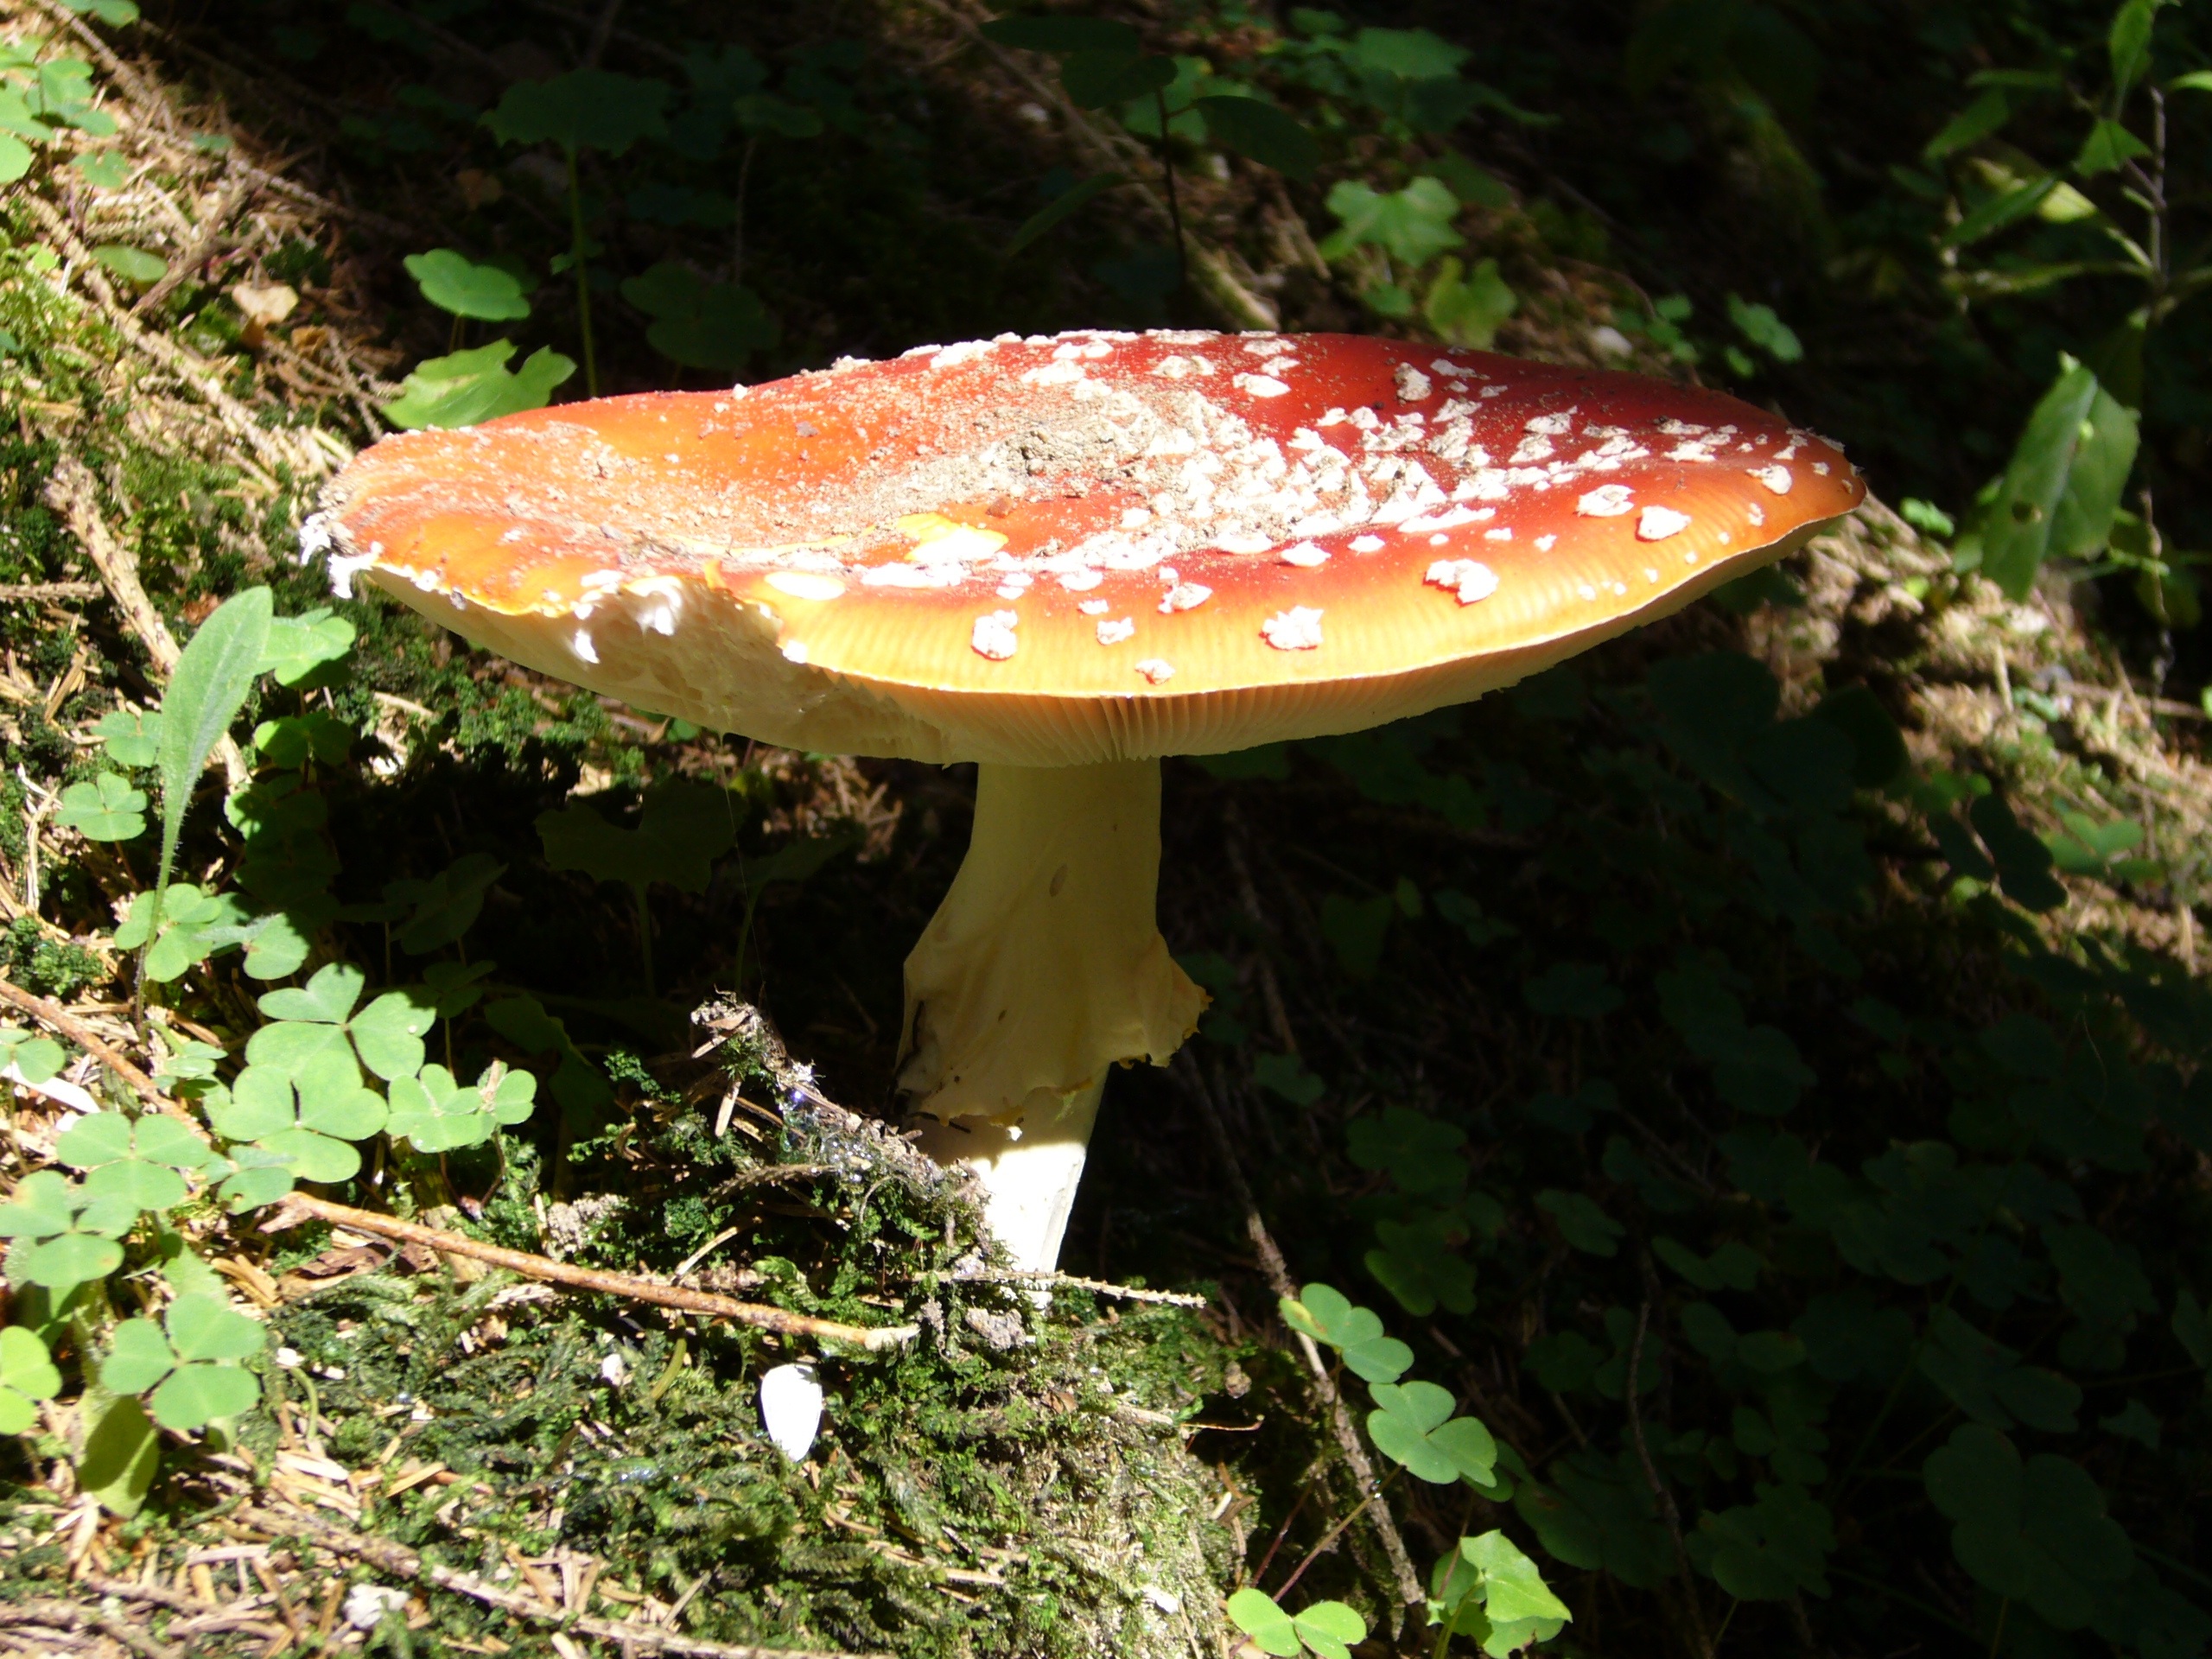
nature, forest, leaf, autumn, botany, mushroom, flora, forest floor, fungus, woodland, agaric, bolete, lamellar, edible mushroom, medicinal mushroom, penny bun